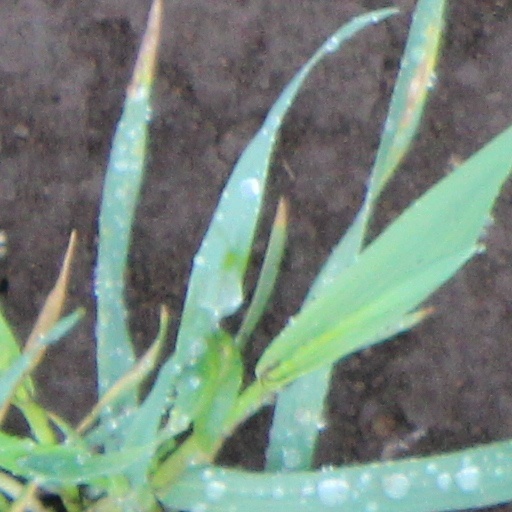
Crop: wheat